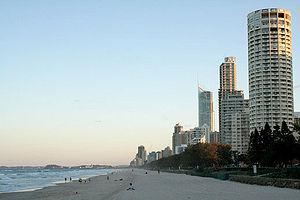
Gold Coast est une conurbation australienne située le long de la côte pacifique formant la ville de Gold Coast, à environ 94 km au sud-est de Brisbane dans la région Sud-Est du Queensland en Australie.